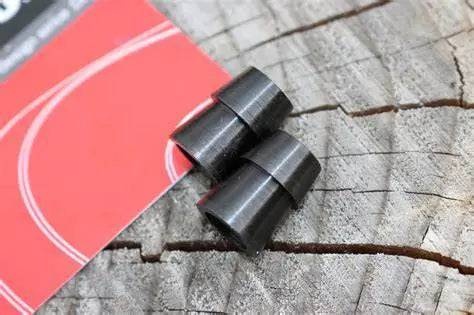
Set pene coada topor Hultafors 11 16
Brand: Hultafors
Set format din doua pene din otel pentru repararea / inlocuirea cozilor de topor.. Lungime 11 mm diametru 16mm
Category: Hardware > Tool Accessories > Axe Accessories > Axe Heads